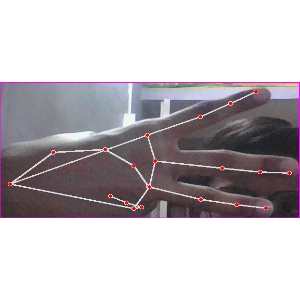
अक्षर: भ